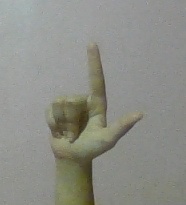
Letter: laam